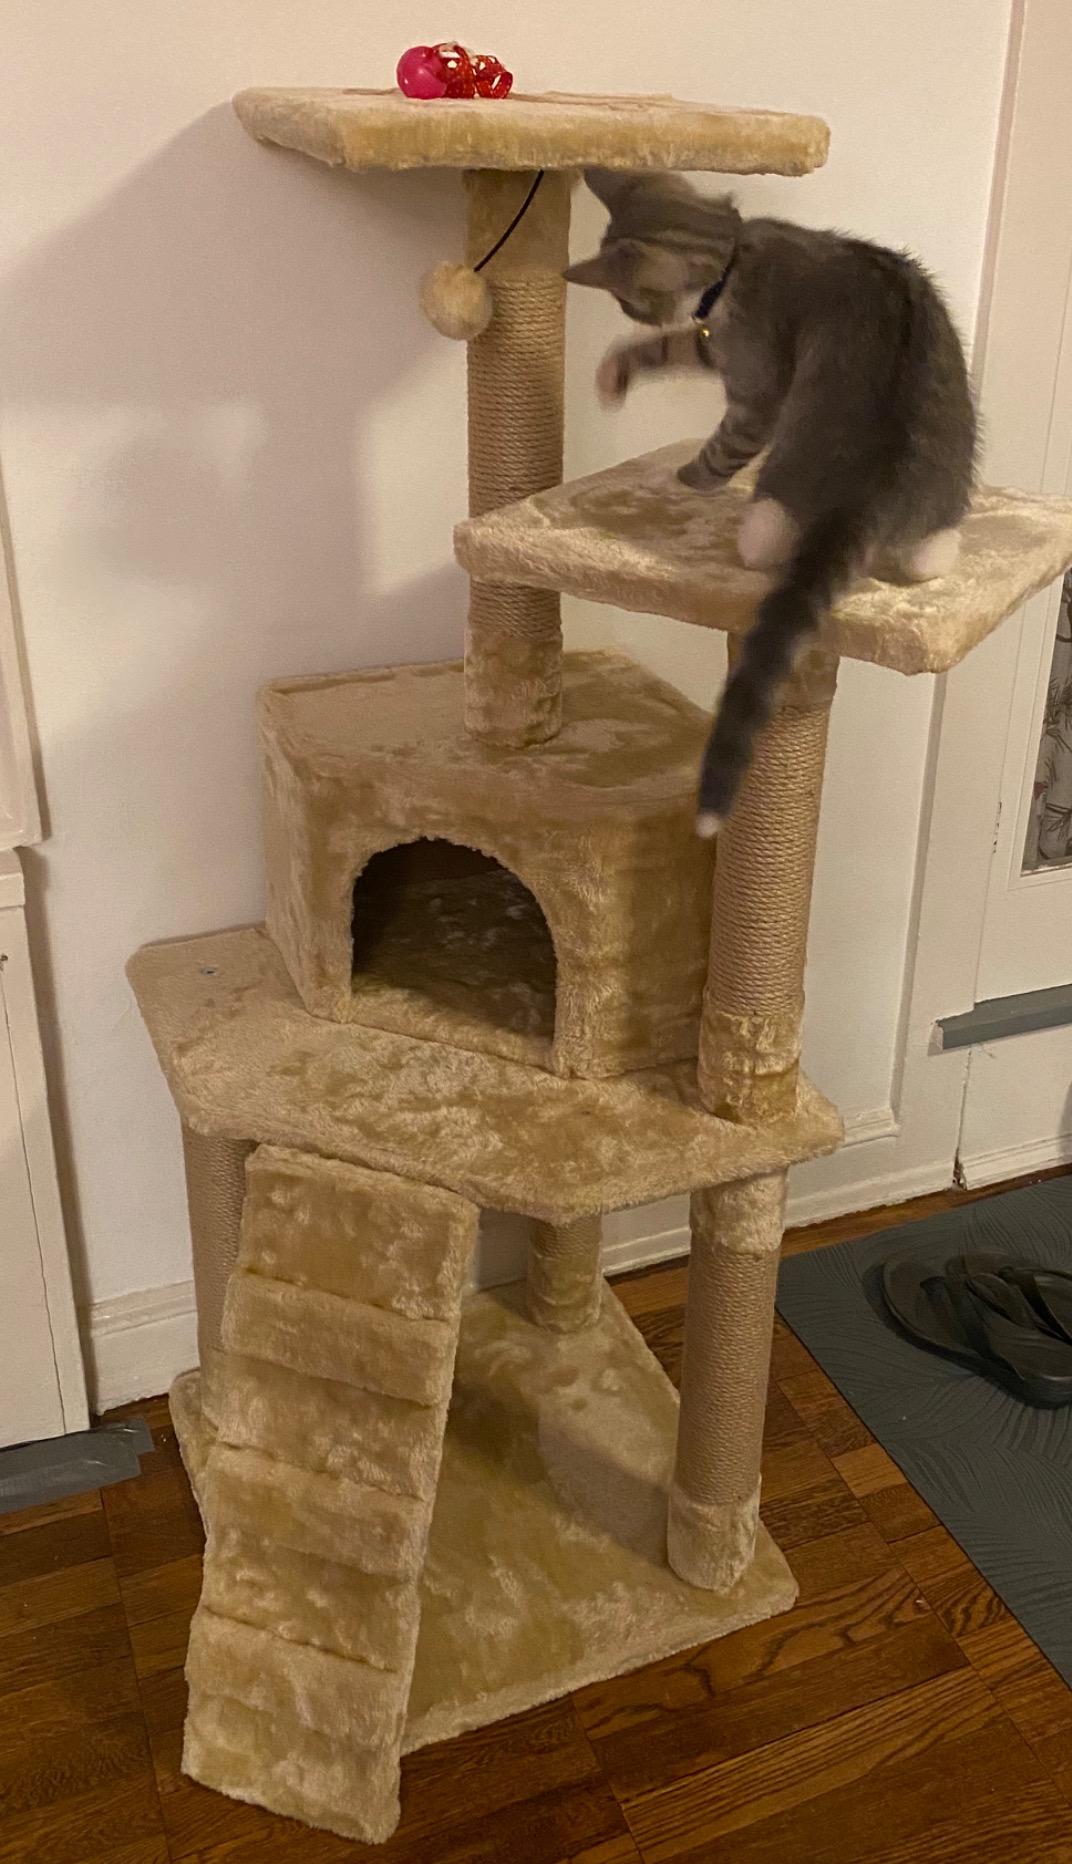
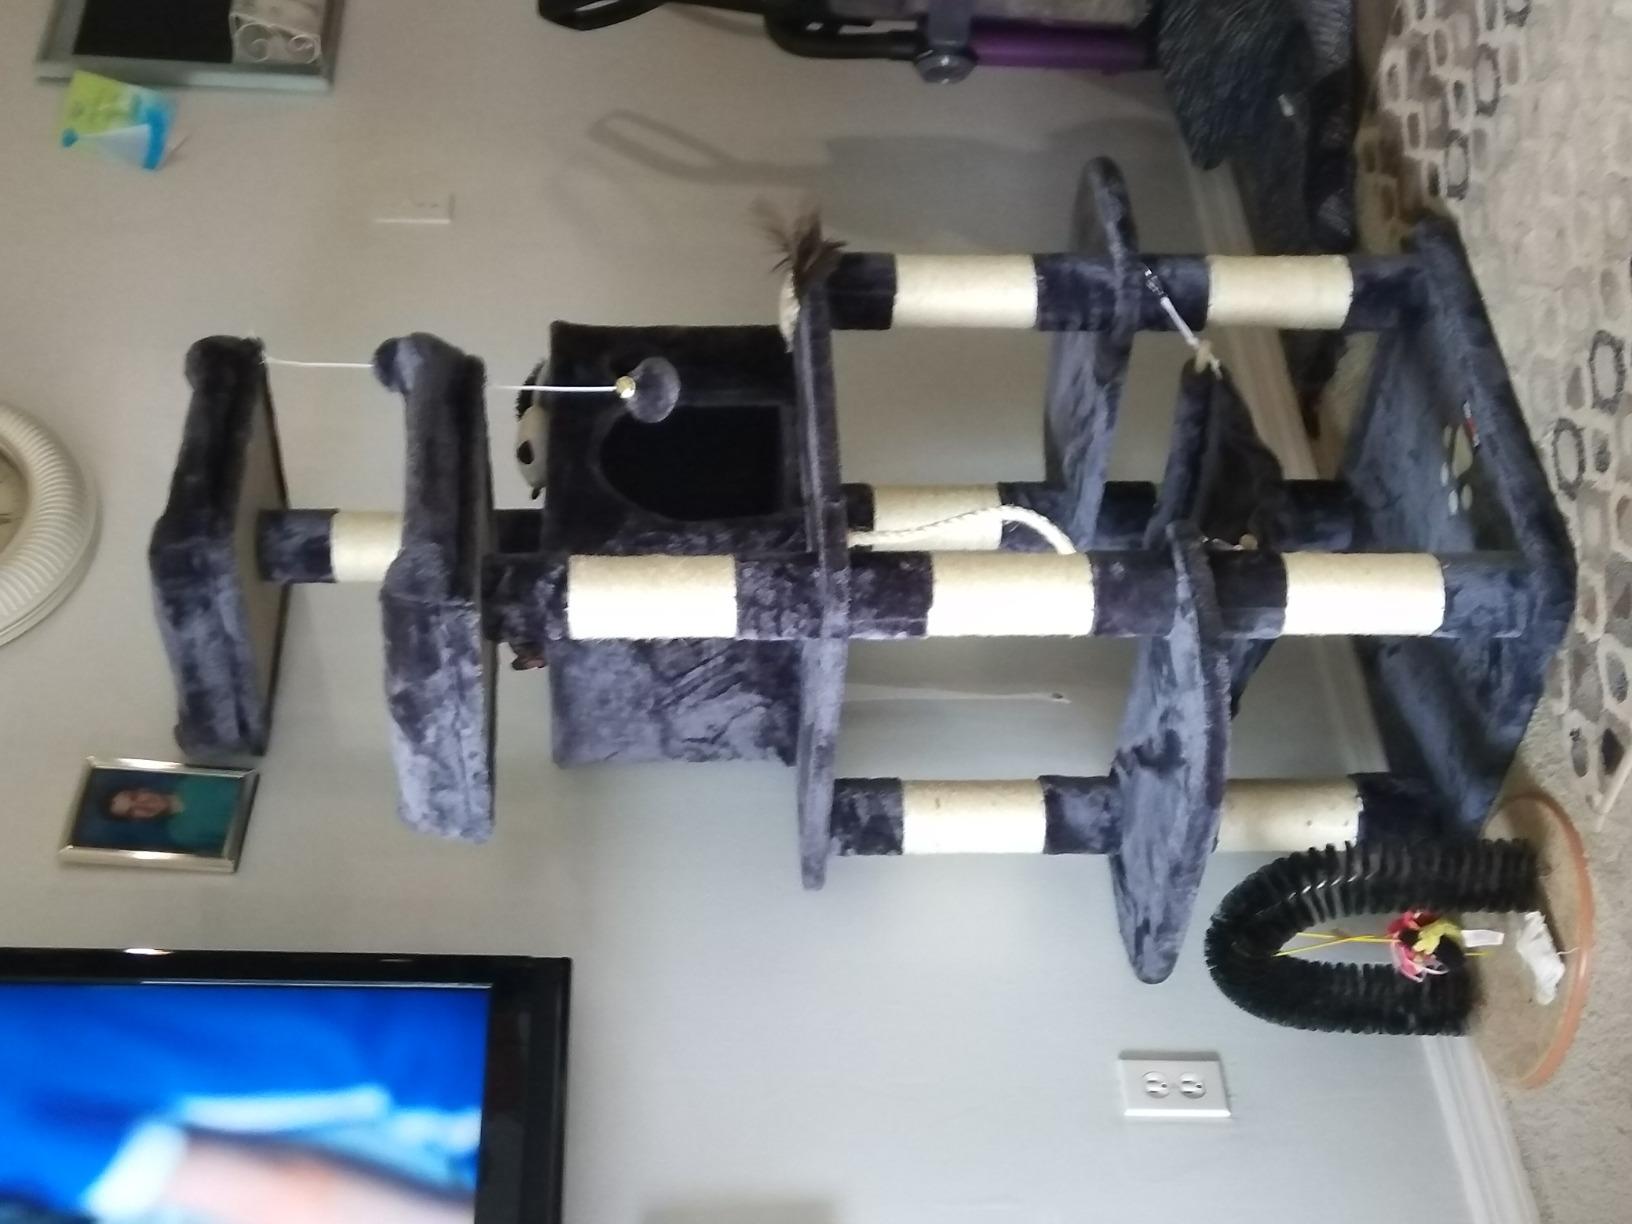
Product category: items_cat tree
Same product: no